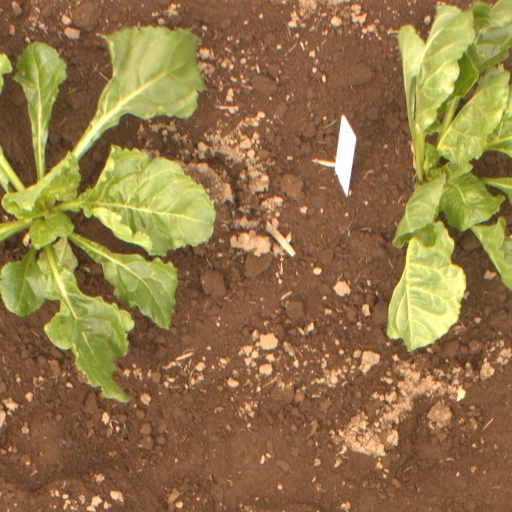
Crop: sugar beet